List of ancient great powers

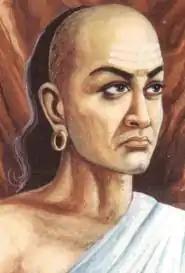
Chanakya, semi-legendary adviser and prime minister of Chandragupta Maurya

The Empire was divided into four provinces, which one of the four, look like a giant crescents. with the imperial capital at Pataliputra. From Ashokan edicts, the names of the four provincial capitals are Tosali (in the east), Ujjain in the west, Suvarnagiri (in the south), and Taxila (in the north). The head of the provincial administration was the "Kumara" (royal prince), who governed the provinces as king's representative. The "kumara" was assisted by Mahamatyas and council of ministers. This organizational structure was reflected at the imperial level with the Emperor and his "Mantriparishad" (Council of Ministers).